The September Concert

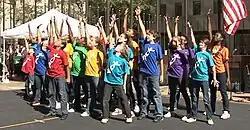
National Dance Institute at Rockefeller Plaza, 9/11/2010

Following the events of September 11th 2001, Haruko Smith had the idea to fill the skies of NYC with music, inspired by the words of Aldous Huxley: